Jake Freeze

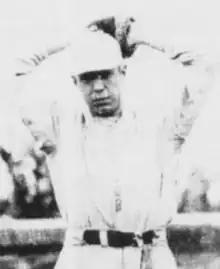
Freeze, 1925

Carl Alexander "Jake" Freeze (April 25, 1900 – April 9, 1983) was a professional baseball pitcher who appeared in two games for the Chicago White Sox of Major League Baseball (MLB) in 1925. Listed at and , he threw and batted right-handed.